James Fazy

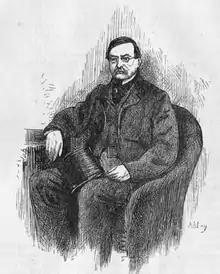
Fazy in 1872

James Fazy (12 May 1794 – 6 November 1878) was a Swiss politician and President of the Swiss Council of States (1854). From 1846 to 1853 and from 1854 to 1861, Fazy was "conseiller d'Etat" (State councillor) in Geneva.